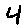
Label: 4